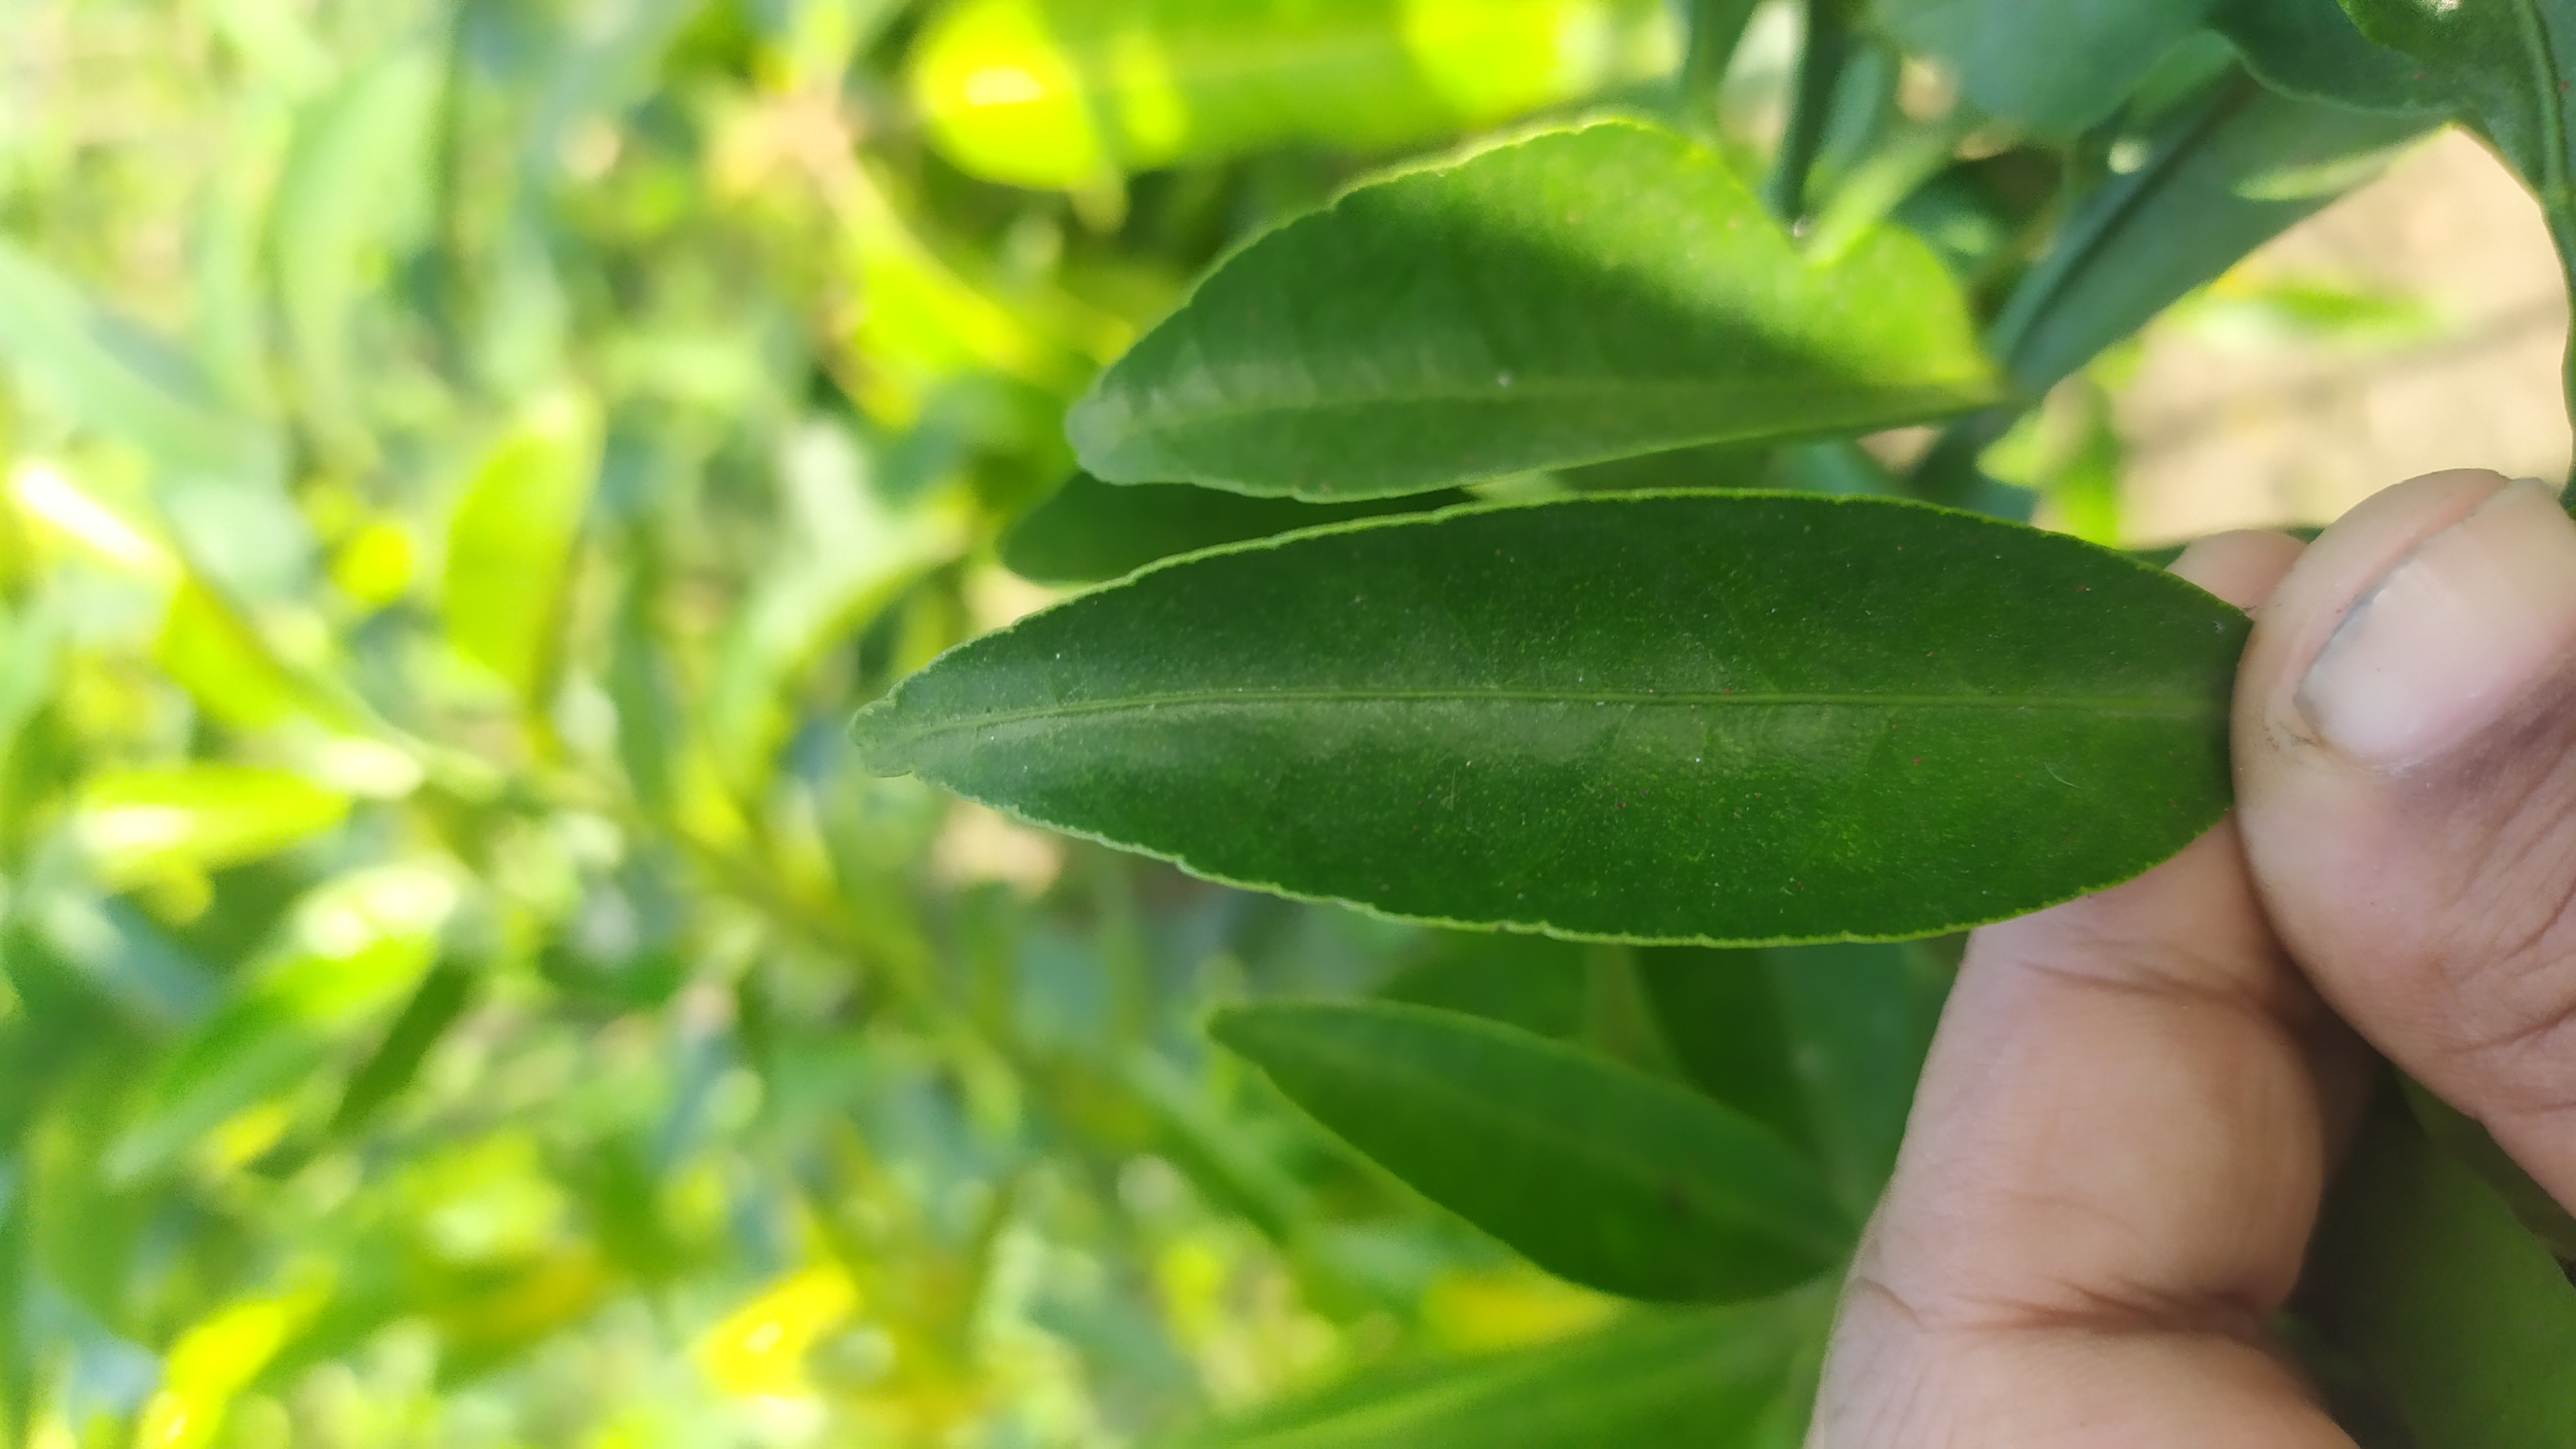
Mandarin leaf variety: Mandaring